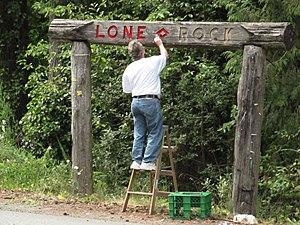
Lone Rock est une unincorporated area du comté de Kitsap, dans l'État de Washington, aux États-Unis.